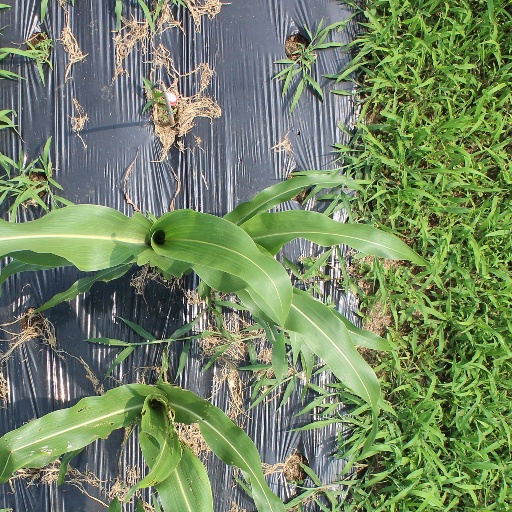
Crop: sorghum